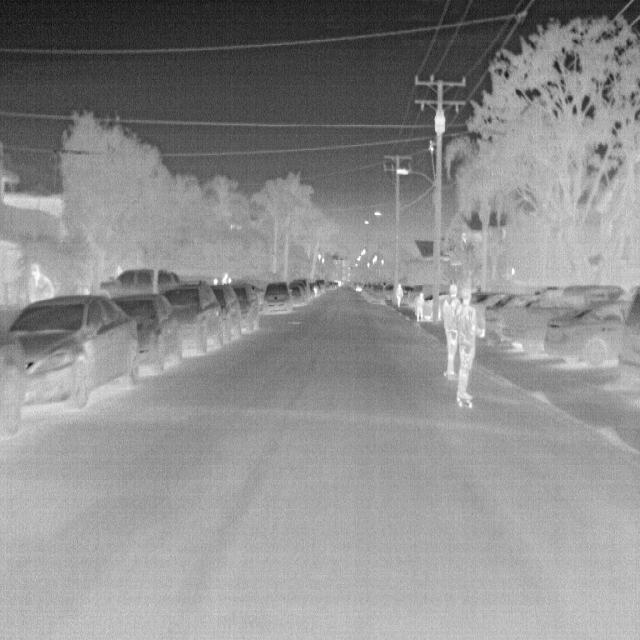
Detected objects:
label: person
label: person
label: person
label: person
label: person